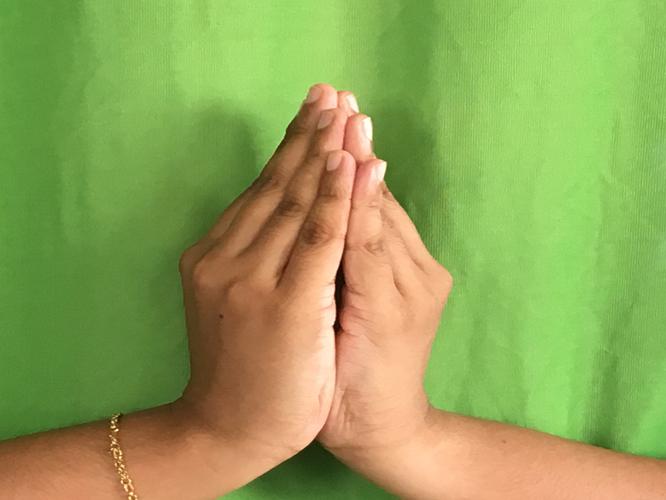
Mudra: Kapotham
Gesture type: double_hand